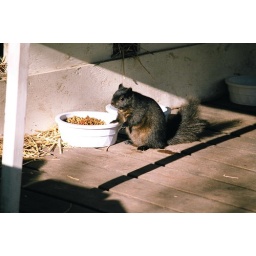
The cats in the Parliament Hill cat colony are happy to share with their squirrel pals.